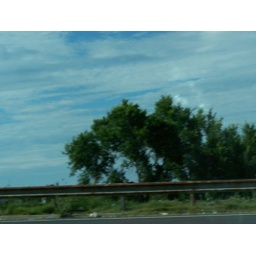
Another shot of the Pentagon attempted, got a nice shot of some trees and sky instead. Taken on I-95 in Virginia.